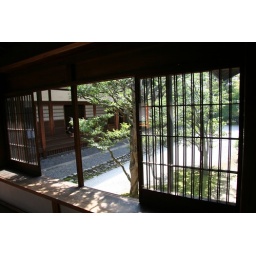
The veranda of the rock garden leads around the building, plant growth tying in the small side buildings in the garden